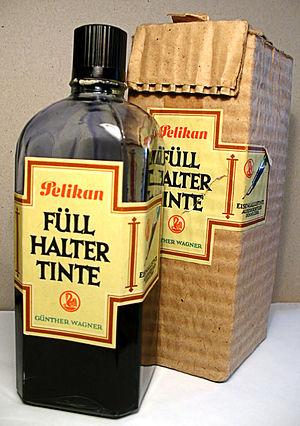
La pomme de chêne est une galle que portent fréquemment diverses espèces de chênes et qui par son volume et sa forme évoque celle d'une pomme, sans pourtant en avoir la consistance ni la densité. Son diamètre peut varier de deux à cinq centimètres, et sa couleur du brunâtre, jaunâtre, verdâtre, rosâtre au rougeâtre.